Coventry Premier

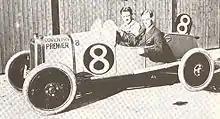
AJ (Jimmy) Dixon and his co-driver in a Coventry Premier at the 1921 200 mile race at Brooklands

Coventry Premier Limited owned a British car and cyclecar manufacturing business based in Coventry from 1912 to 1923. It changed its name from Premier Cycles to Coventry Premier Ltd in November 1914.